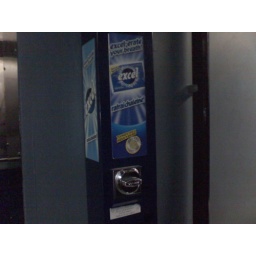
...The lack of a condom machine in this bar interesting. Very socially responsible.